Stanley Adams (actor)

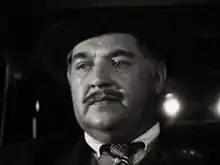
Adams in "High School Big Shot" (1959)

Stanley Adams (born Stanley Abramowitz; April 7, 1915 – April 27, 1977) was an American actor and screenwriter. He appeared in several films, including "Breakfast at Tiffany's" (1961) and "Lilies of the Field" (1963). On television, he is probably best known for his guest appearance in the 1967 "" episode "The Trouble with Tribbles" in which he portrayed outer space peddler Cyrano Jones, purveyor of tribbles. Concurrent with his acting career, Adams also maintained a career as a freelance television scriptwriter from the mid-1950s through the early 70s, writing for shows such as "It's Always Jan", "Mister Ed", "Dr. Kildare", "Bonanza", "Gunsmoke", "Star Trek", "The Outsider", "The Flying Nun", "Mannix", "The Name of the Game, "and others. Although he did appear in guest roles in many of these series, Adams generally did not appear as an actor in episodes he wrote.